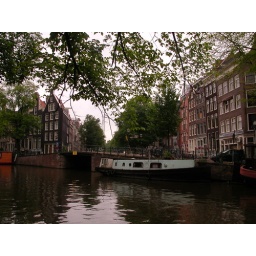
There are house boats all over Amsterdam and though small, are apparently very expensive property to own!